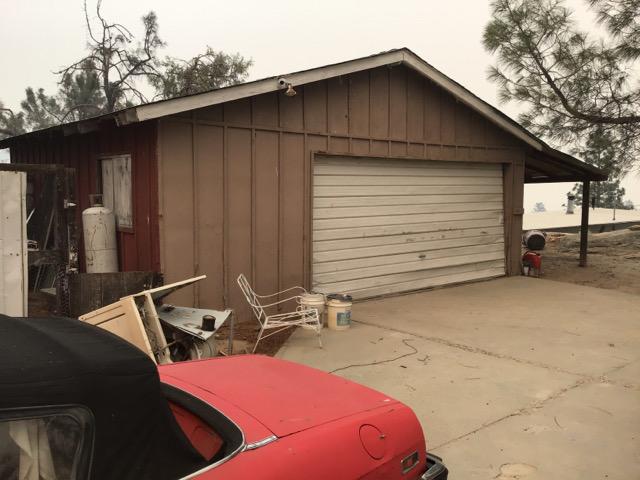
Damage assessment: no_damage